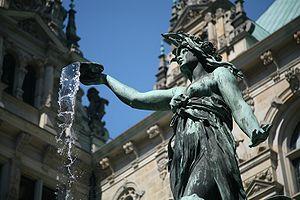
Fontaine à l'éfigie d'Hygie. Parvis de l'hôtel de ville de Hambourg (Allemagne). Tiếng Việt: Đài phun nước Hygieia trong quảng trường thành phố Hamburg, Đức.